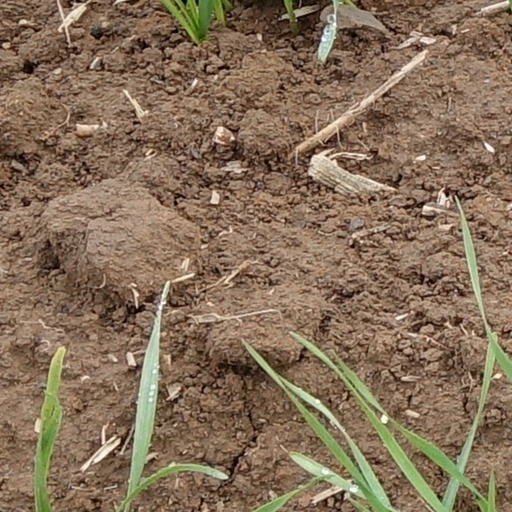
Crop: wheat